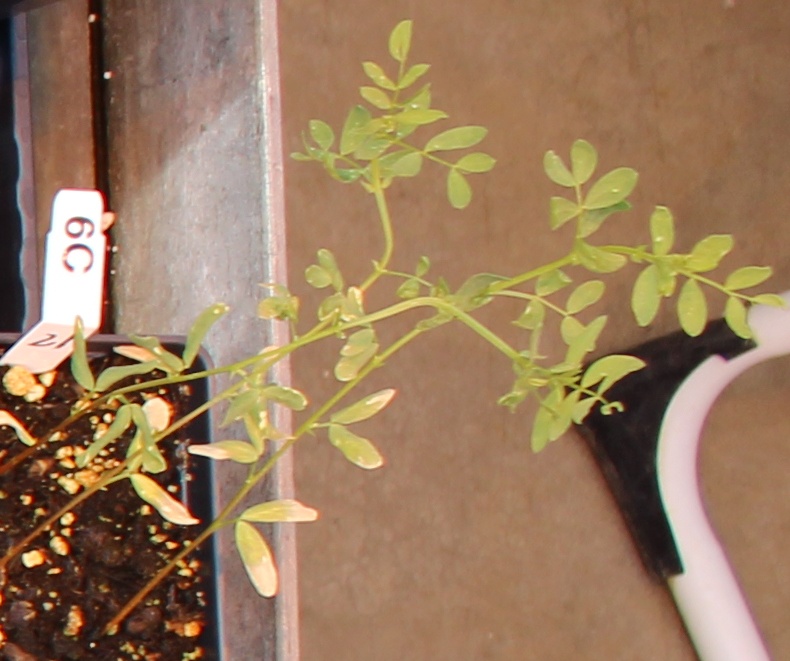
Label: Lentil